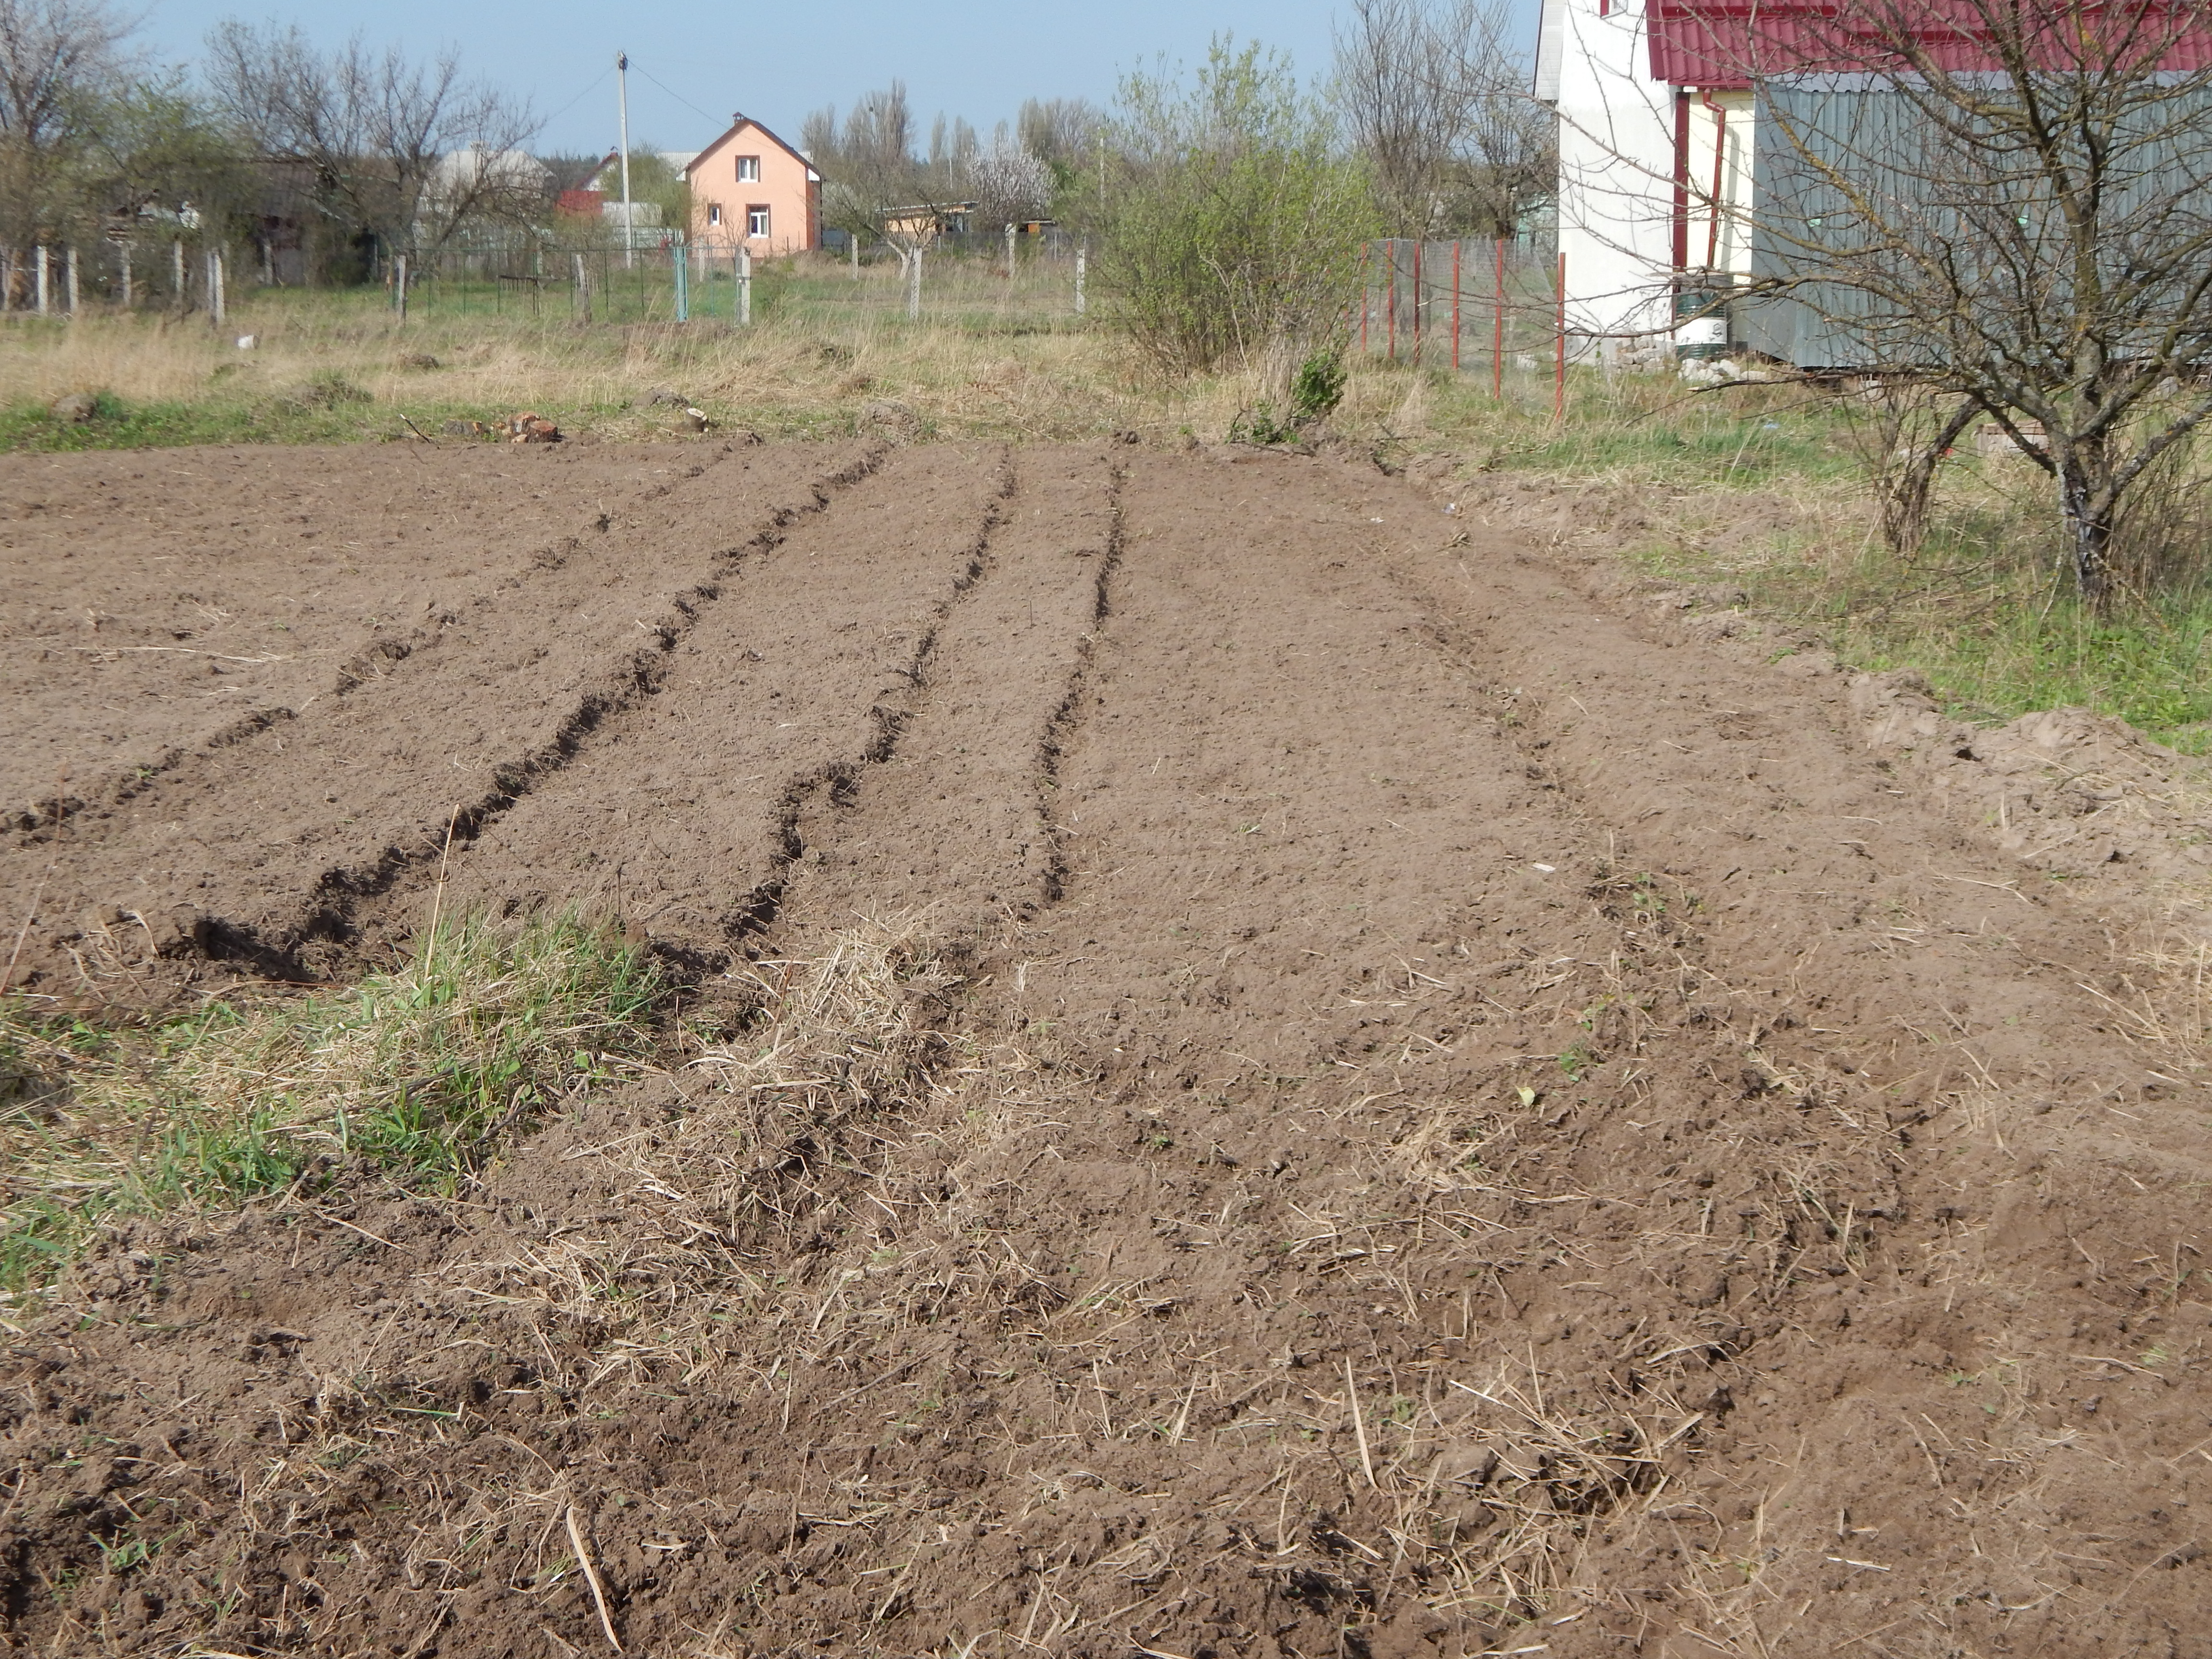
field, plowed, soil, crops, arable, earth, plow, agriculture, background, texture, farming, nature, rural, brown, spring, fields, pattern, land, crop, sowing, countryside, green, farm, agronomy, grass, land lot, grass family, tree, plant, plantation, plant community